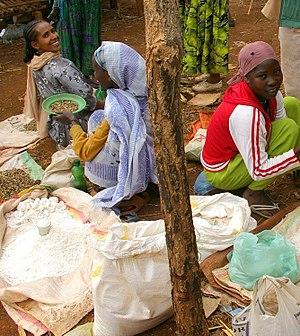
Asosa est une ville d'Éthiopie, située dans la zone Asosa de la région Benishangul-Gumaz dont elle est la capitale. Elle se trouve à 1 570 mètres d'altitude.